The Signal and the Noise

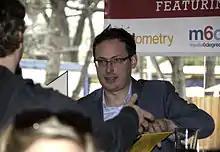
Silver signing a copy of "The Signal and the Noise" at South by Southwest 2013

The book was first released in the United Kingdom in April 2013, with the title "The Signal and the Noise: The Art and Science of Prediction," in hardback under an Allen Lane imprint and in paperback under a Penguin imprint.